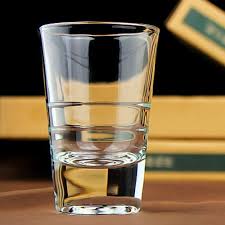
Waste category: glass